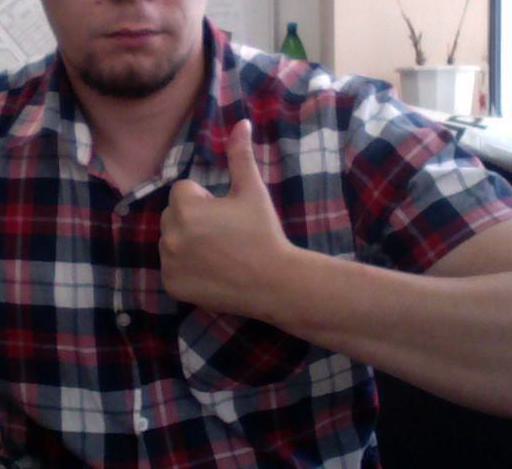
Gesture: like